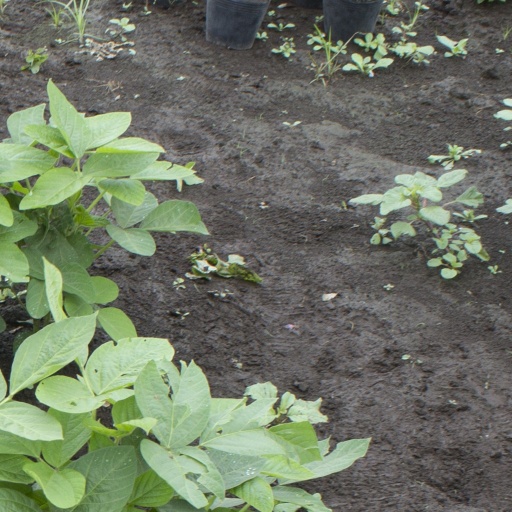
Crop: soybean